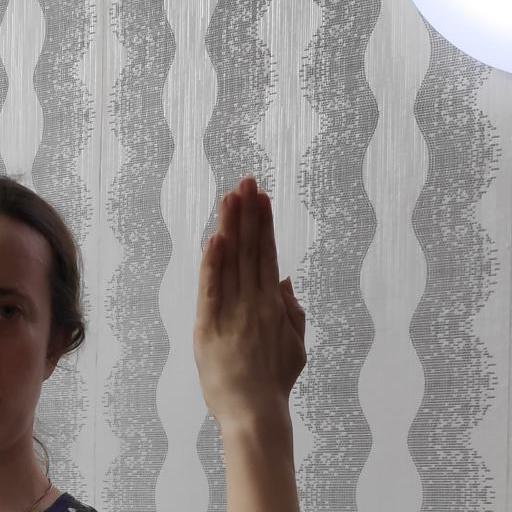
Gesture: stop_inverted